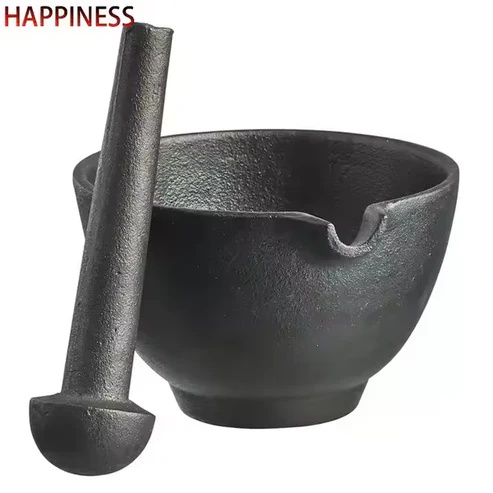
CAST IRON MORTAR and PESTLE 15 x 10cm
This pre-seasoned mortar and pestle is made of high-quality cast iron, providing a sturdy and durable option for grinding herbs and spices. With a 15 x 10cm size, it offers a larger capacity for easier and more efficient grinding. Enjoy the benefits of traditional and authentic flavors in your cooking with this versatile tool. Dimensions: 15 x 10cm Weight: 2.0kg
Brand: CAST IRON
Category: Home & Garden > Kitchen & Dining > Kitchen Tools & Utensils > Mortars & Pestles